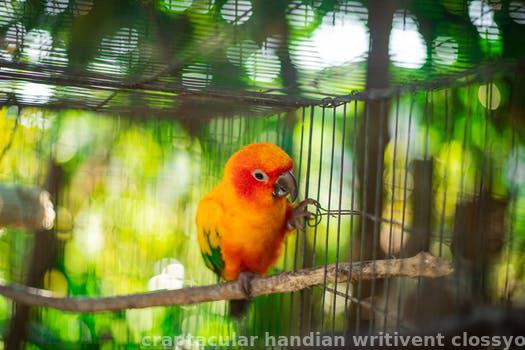
Label: Watermark